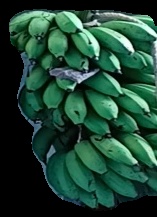
Variety: rasbale
Grade: grade2